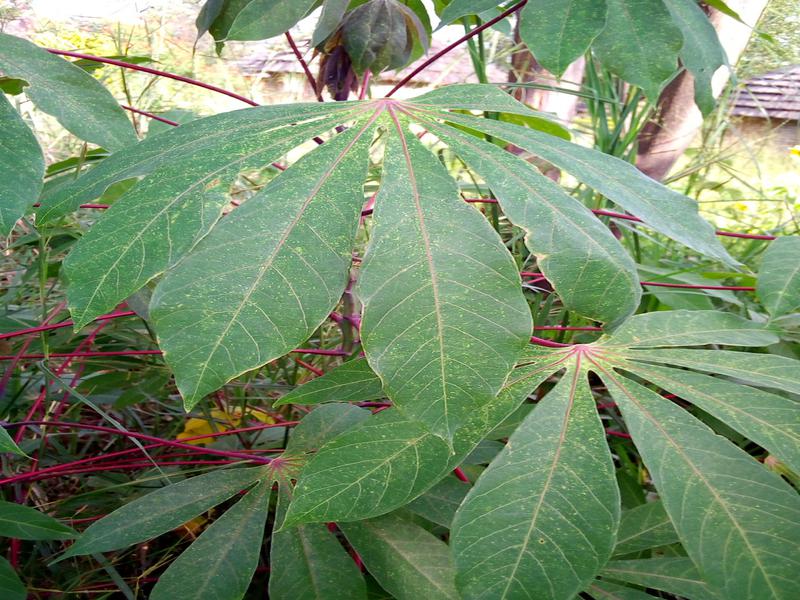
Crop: cassava
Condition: green_mottle